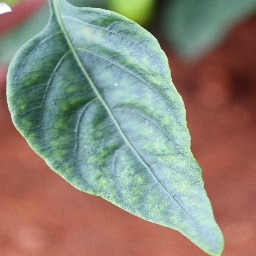
Label: healthy